Effects of Hurricane Sandy in New York

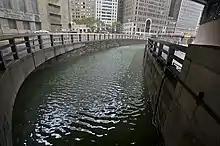
Northern access to Brooklyn–Battery Tunnel flooded

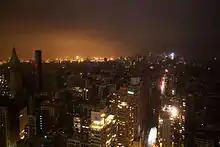

The George Washington Bridge, Throgs Neck Bridge, Verrazano Bridge, and Whitestone Bridge closed at 7 p.m. EDT October 29. All road tunnels into Manhattan, except the Lincoln Tunnel, were flooded and closed, as were subway tunnels under the East River and the PATH subway system. Limited bus service resumed Tuesday evening, Oct 30. Limited MTA subway service was scheduled to resume on November 1 with two East River tunnels (59th Street and 63rd Street) in operation and shuttle bus service to Manhattan from Brooklyn termini. The Long Island Rail Road remained closed due to storm damage until November 8, 2012. The LIRR then re-opened with partial service to most of its branches, excluding Long Beach. Nassau Inter-County Express and Suffolk County Transit suspended and/or greatly limited service for the storm. In response to the flooding of tunnels and other infrastructure, the United States Army Corps of Engineers sent its National Unwatering Team.